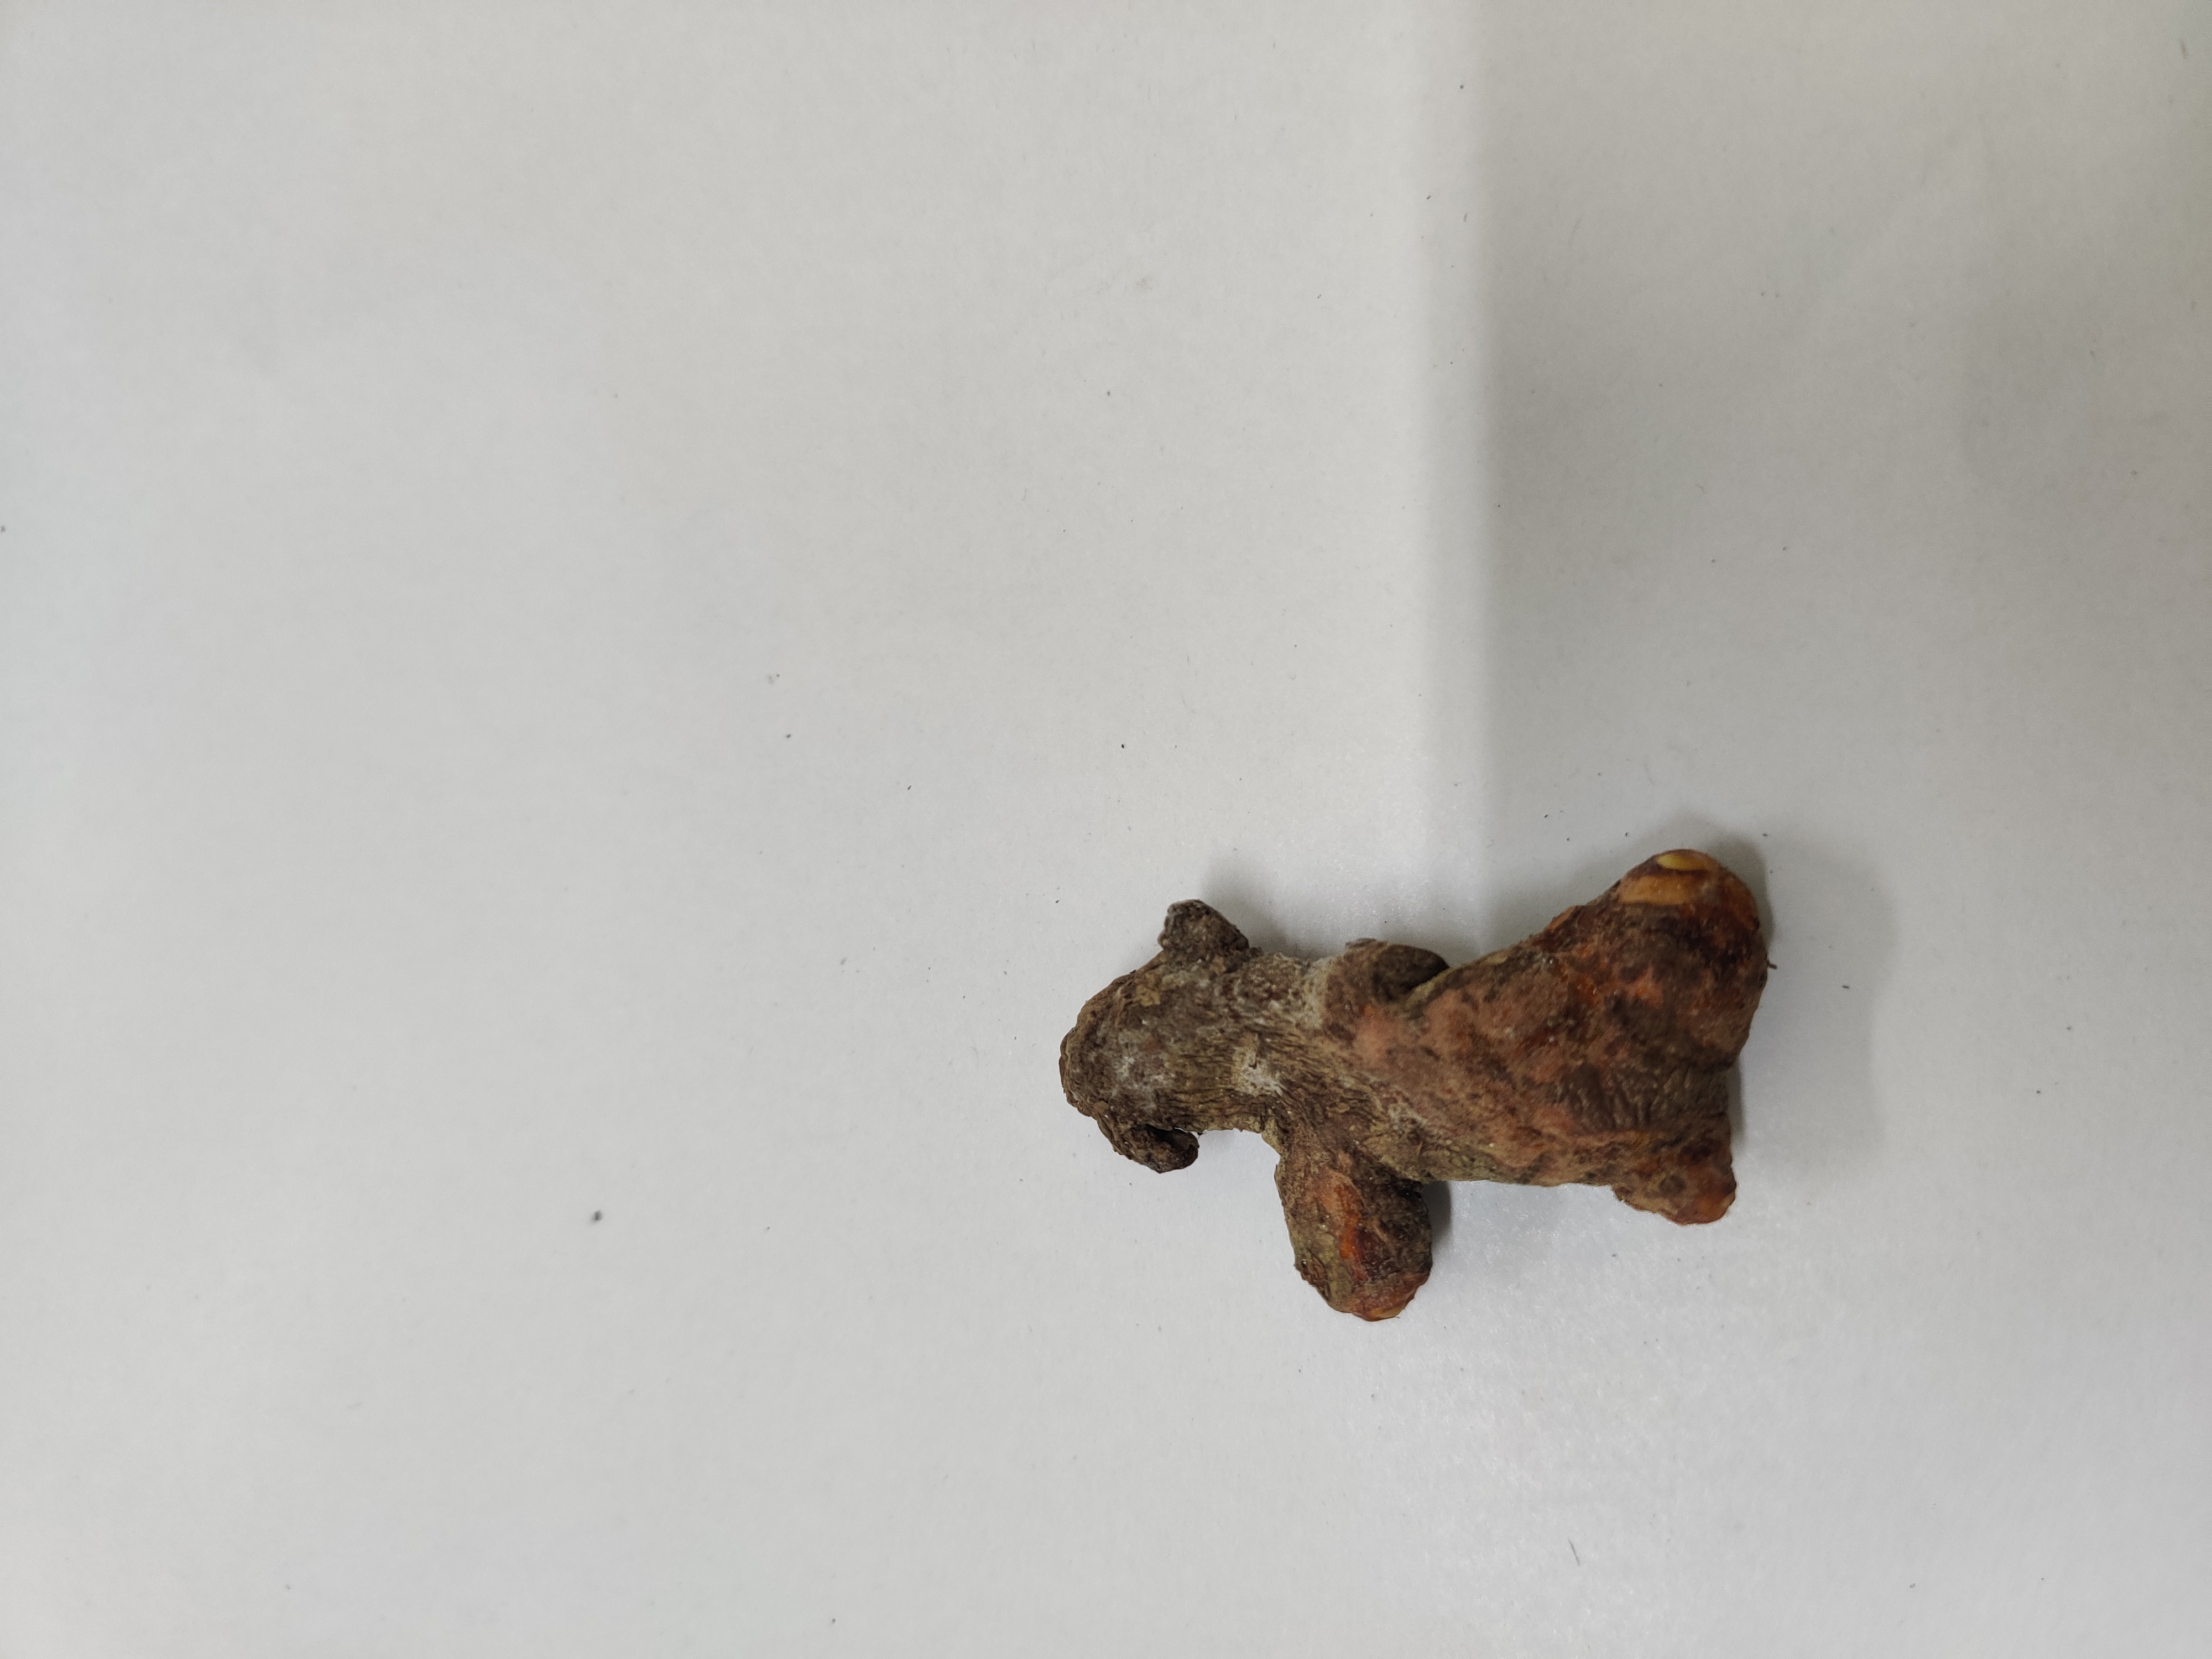
Crop: Turmeric
Condition: Severely Damaged